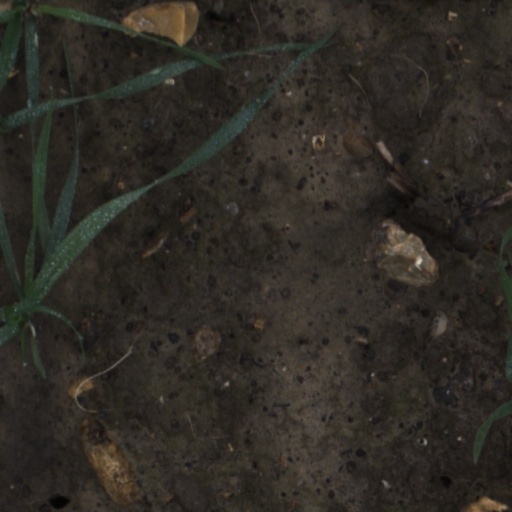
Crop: wheat